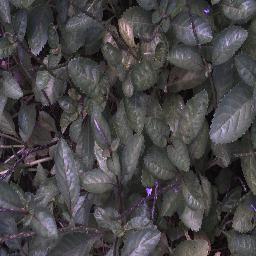
Label: snake_weed